New York State Route 212

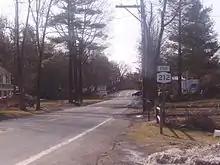
Signage denoting the western terminus of NY 212 at NY 28 in Mount Tremper

NY 212 begins at an intersection with NY 28 on the banks of Esopus Creek in the town of Shandaken. The two-lane route initially runs north along the creek, serving the hamlet of Mount Tremper before curving northeast into a narrow, wooded valley surrounding Beaver Kill, a tributary of Esopus Creek. While inside the gully, the highway winds its way along the southeastern base of Mount Tremper itself, crossing into the town of Woodstock in the process. The valley widens slightly at the small hamlet of Willow, where NY 212 and Beaver Kill both make a turn to the southeast. Not far from Willow, Beaver Kill reaches its source at a point west of Cooper Lake, the main reservoir for the city of Kingston to the southeast. Past the lake, NY 212 picks up the Saw Kill, another tributary of the Esopus, as it heads through a small, isolated community named Shady.